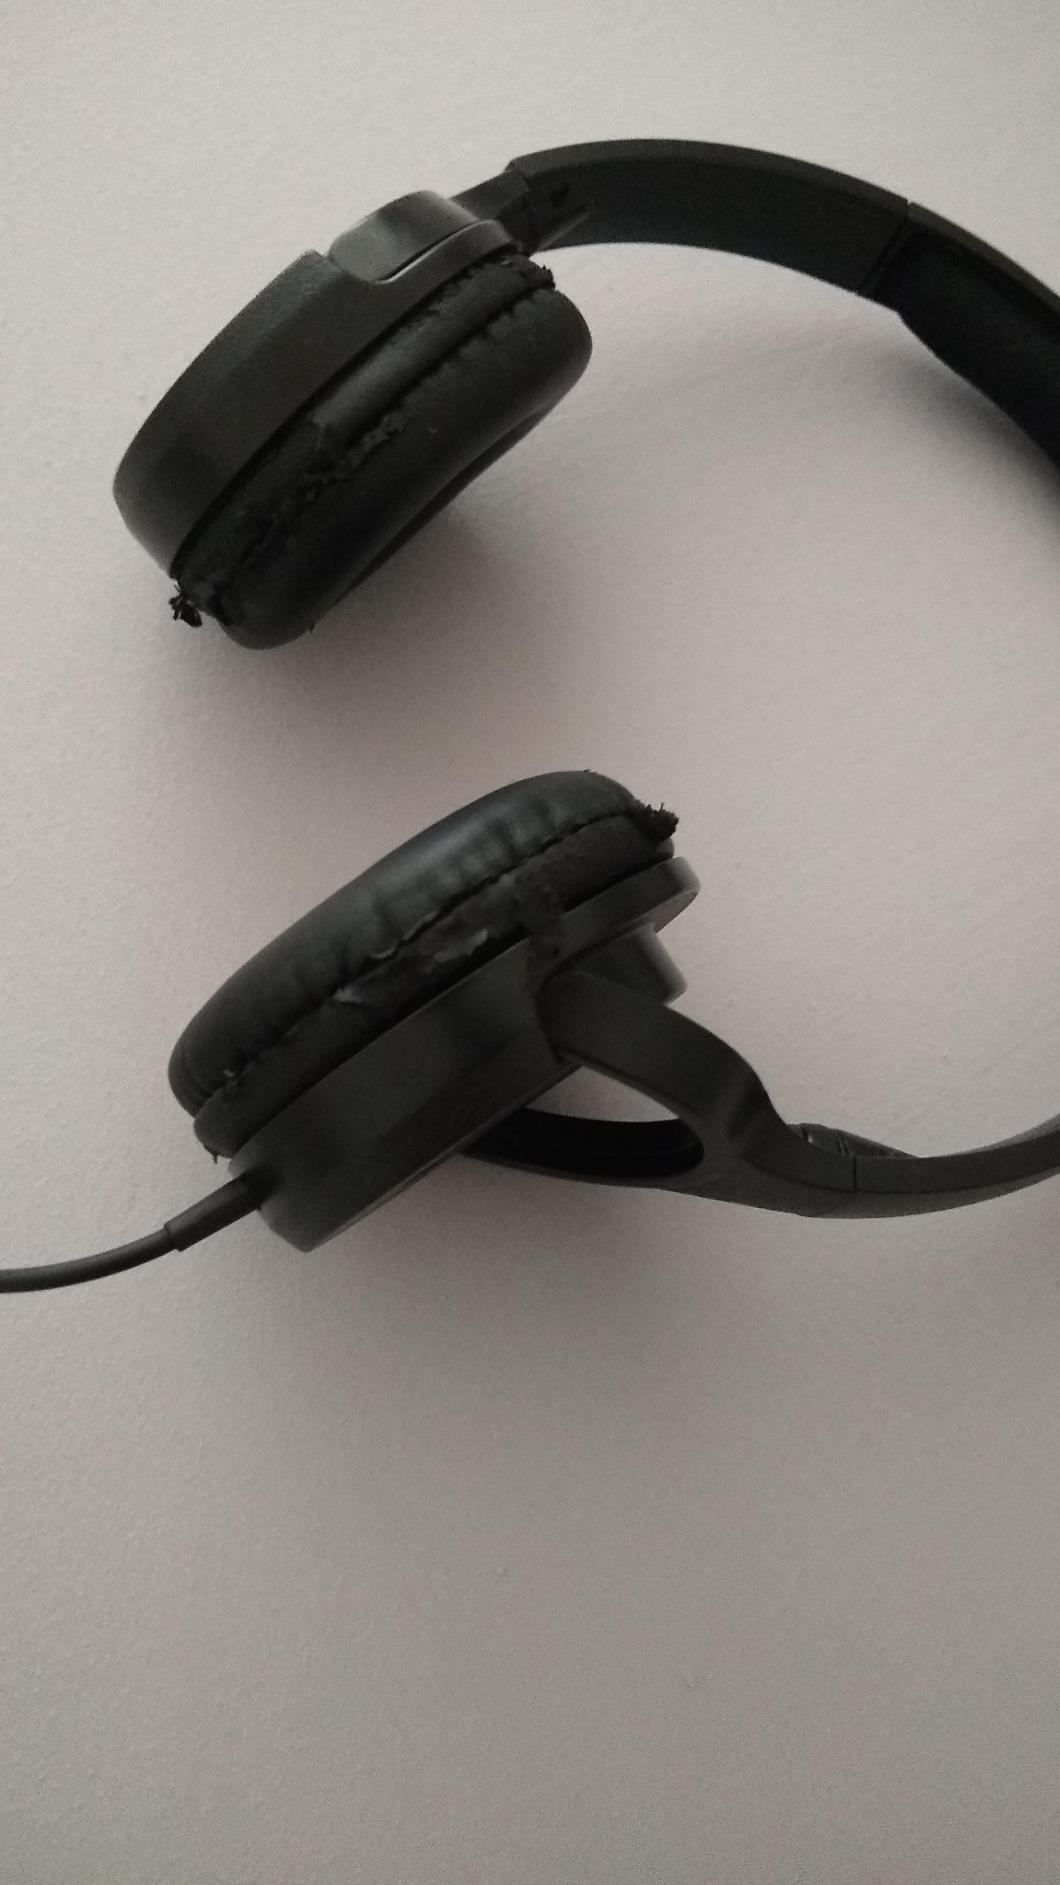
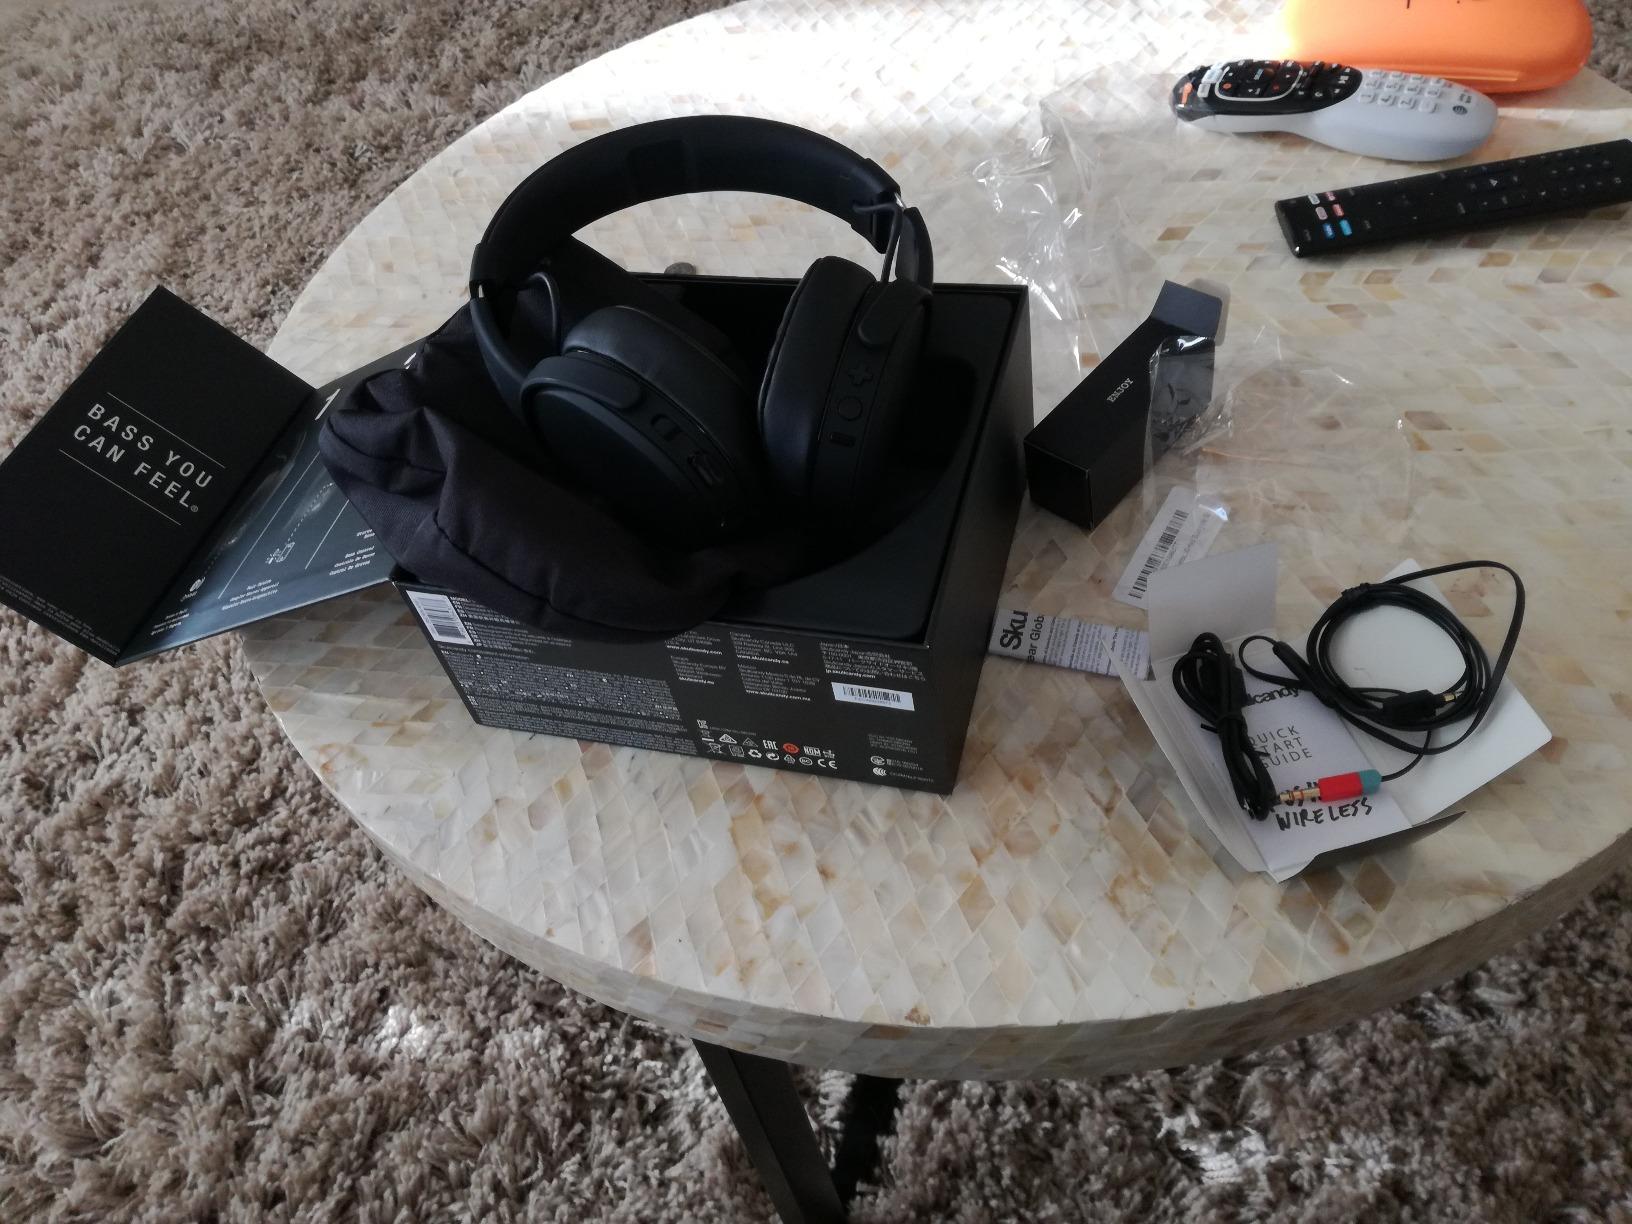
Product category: headphones
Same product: no